Pratt Institute Libraries

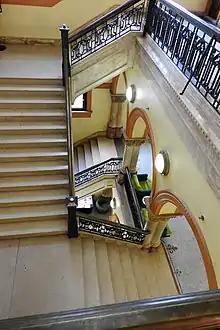
Stairwell of the library

The building was designed by William B. Tubby, with interiors by Tiffany & Company. The three-story brick building was designed in a Renaissance Revival style. A feature of the interior is a marble staircase and pillars. The floors of the book stacks are made of glass and the stacks are a design by Library Bureau, which include oak shelves and copper-plated iron supports. Early renovations included the addition of a Children's Porch in 1912 to provide direct access to the Children's Room. The North Porch was added in the 1930s by architect John Mead Howells. Renovations in the early 1980s by architects Giorgio Cavaglieri and Warren Gran included the removal of the Children's Porch to another building on campus, an underground extension including additional stacks, study areas, and classroom with an outdoor mall above, and the addition of a climate-control system. In 1981 the library building in Brooklyn was officially designated a New York City Landmark by the New York City Landmarks Preservation Commission.